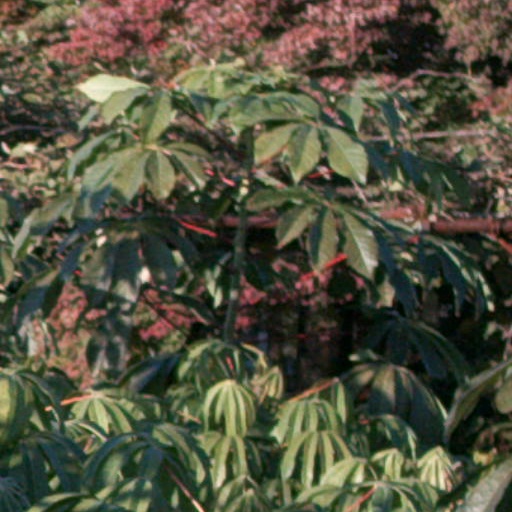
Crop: cassava